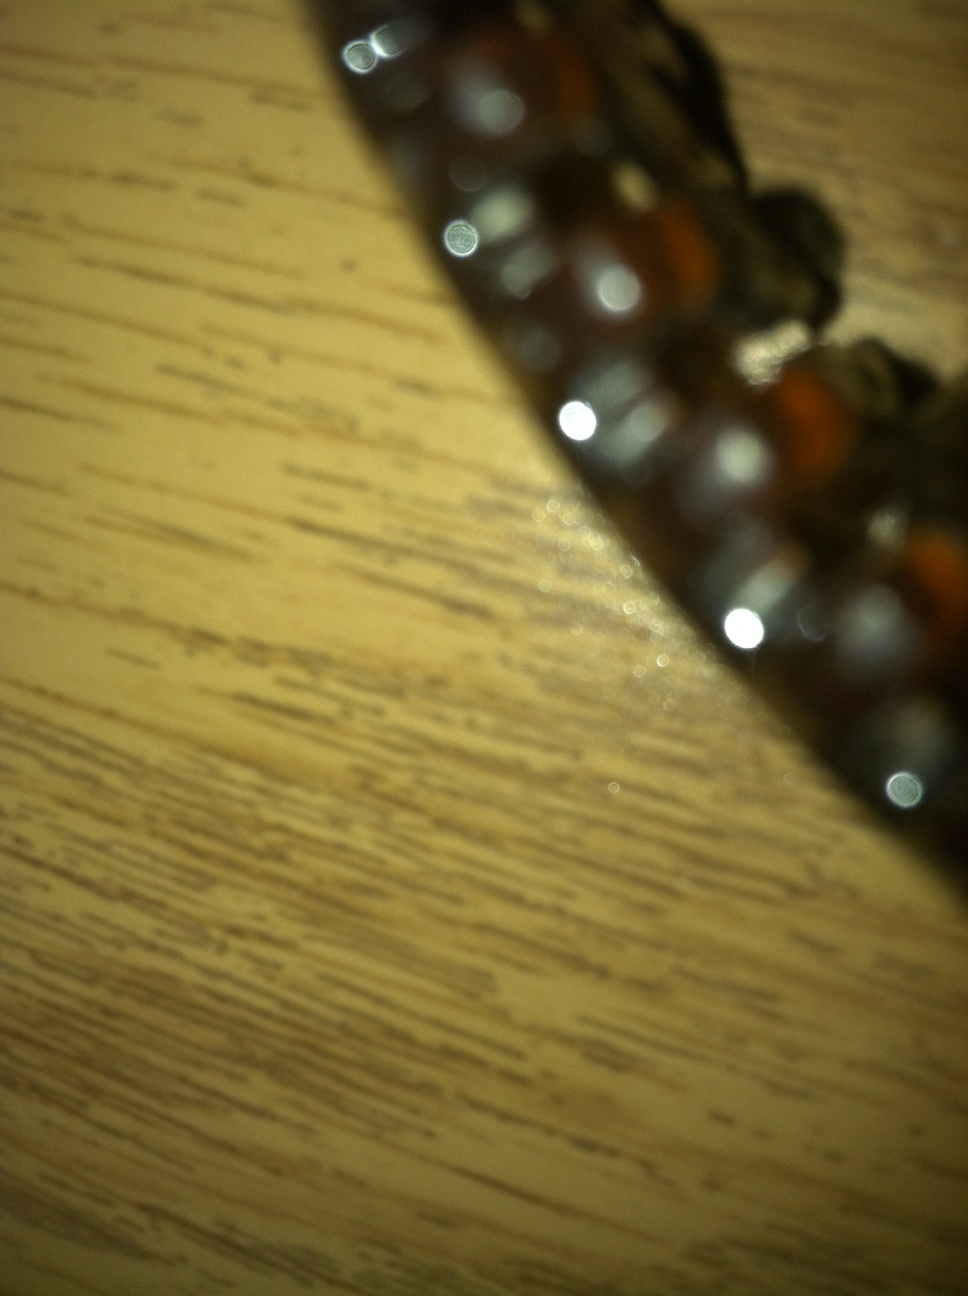Question: What color is this headband?
Answer: brown